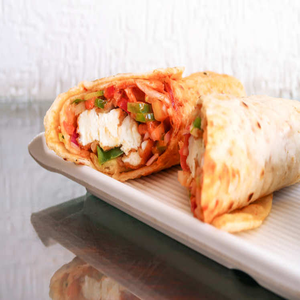
Dish: kathiroll